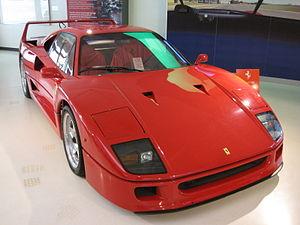
Automobiles in the Galleria Ferrari - Ferrari F40 V8 - 1987
Le musée Ferrari ou galerie Ferrari est un musée de l'automobile Ferrari de 1990, situé à 300 m de l'usine Ferrari de Maranello, à 1 km du circuit de Fiorano, à 20 km au sud du musée Enzo Ferrari de Modène.
Pininfarina S.p.A. ou Carozzeria Pininfarina est une entreprise familiale italienne de design en carrosserie automobile / transport. Cofondée et dirigée en 1930 par Gian-Battista Pinin Farina et Gaspare Bona, puis par Sergio Pininfarina, et ses fils Andrea Pininfarina et Paolo Pininfarina, elle est célèbre entre autres comme designer partenaire historique de Ferrari, et est cotée à la bourse italienne depuis 1986. En 2015, Mahindra a acquis une participation de 74 % dans Pininfarina et obtenu la licence sur le nom « Pininfarina » pour créer en 2018 une marque automobile à part entière « Automobili Pininfarina ».
La Ferrari F40 est une supercar GT et de compétition, du constructeur automobile italien Ferrari. Produite entre 1987 et 1992, pour fêter les quarante ans de la marque, elle succède à la Ferrari 288 GTO. Ultime création du Commendatore Enzo Ferrari, elle est au moment de sa sortie, la voiture la plus rapide, la plus puissante et la plus chère de l'histoire de l'automobile.